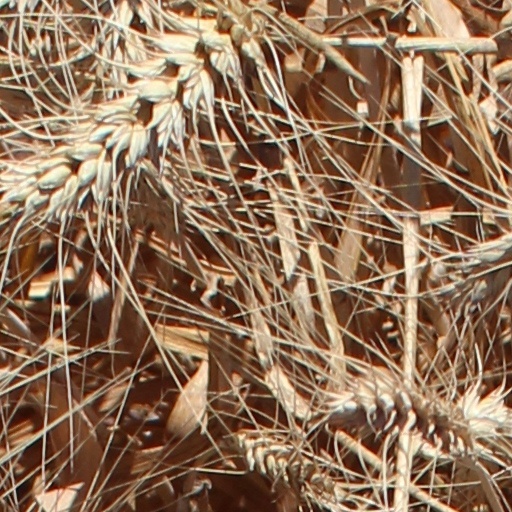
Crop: wheat